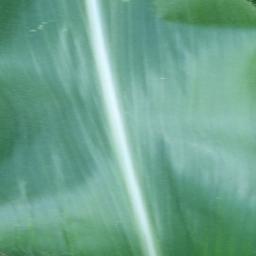
Label: Corn___healthy